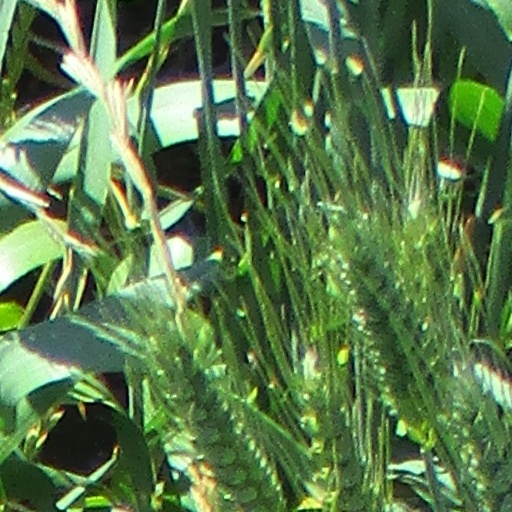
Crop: wheat